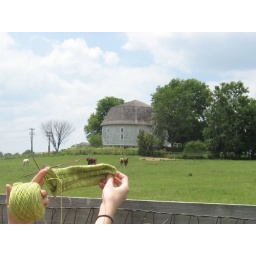
The best I could do for a &amp;quot;sock on vacation&amp;quot; picture--sock in front of horses and round barn